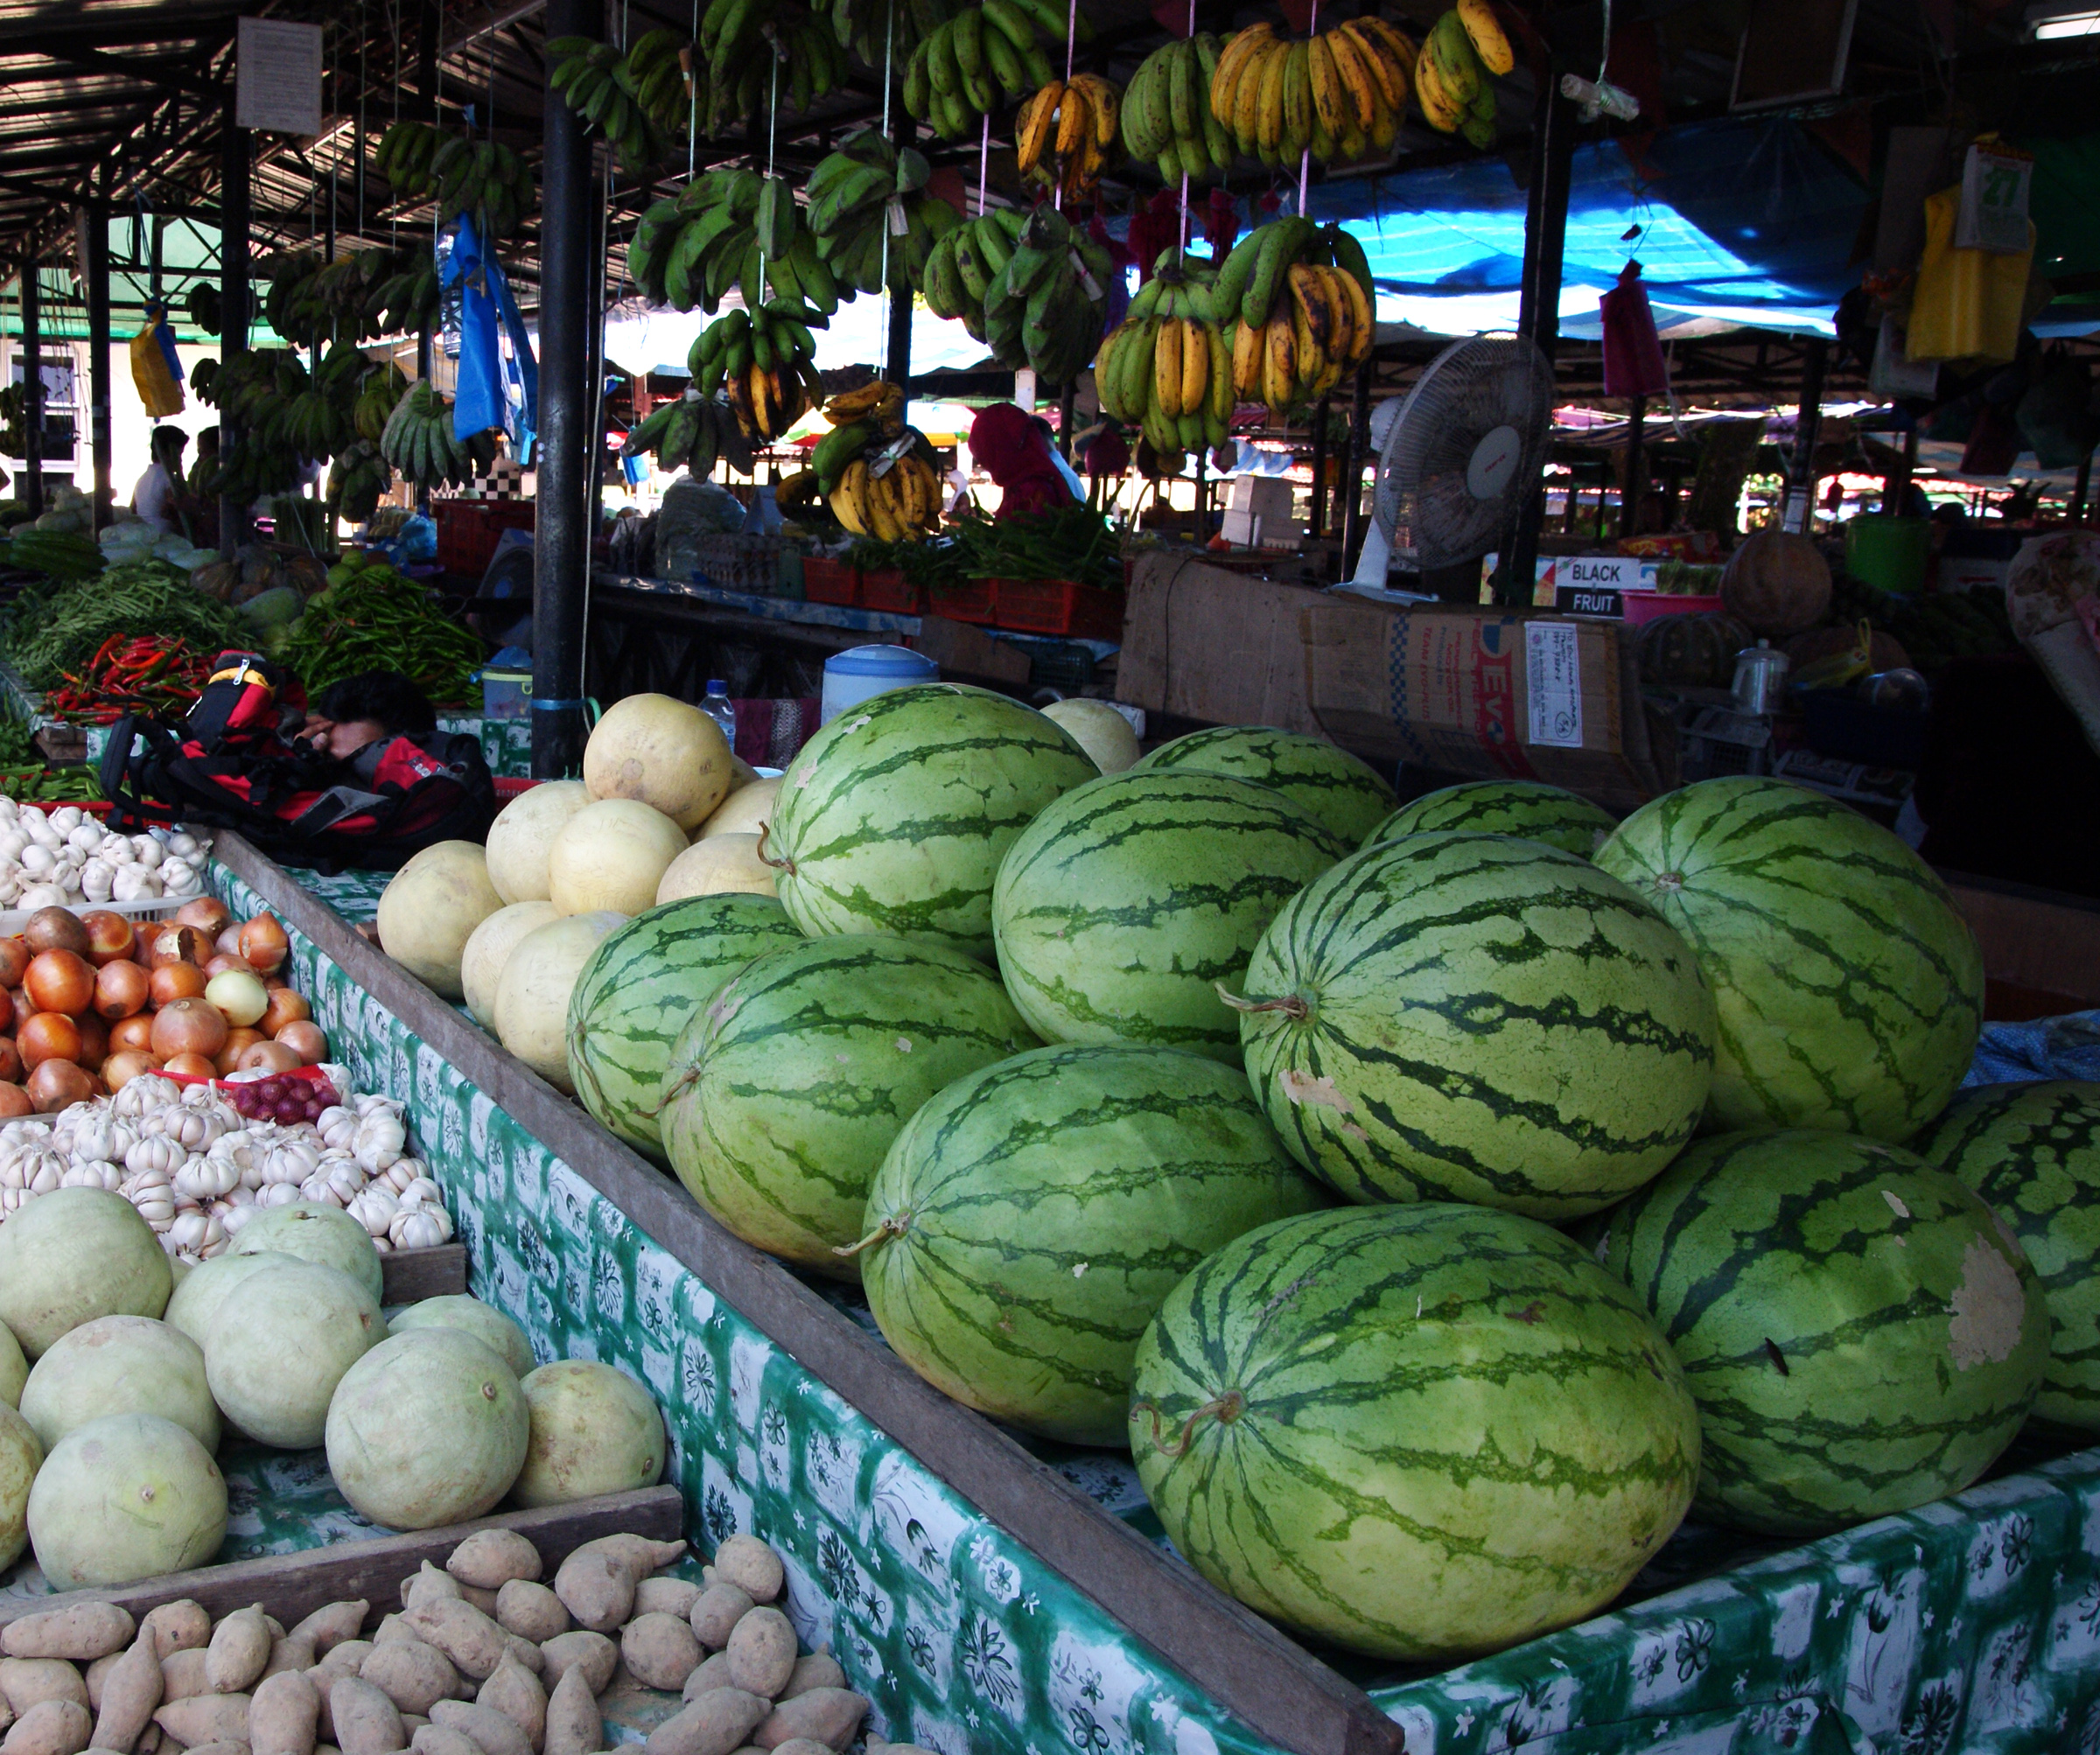
plant, fruit, flower, city, food, produce, vegetable, market, watermelon, gourd, public space, melons, carving, brunei, markets, bandarseribegawan, watermelons, villagemarket, vegatablemarketbrunei, melon, cucurbita, flowering plant, land plant, cucumber gourd and melon family